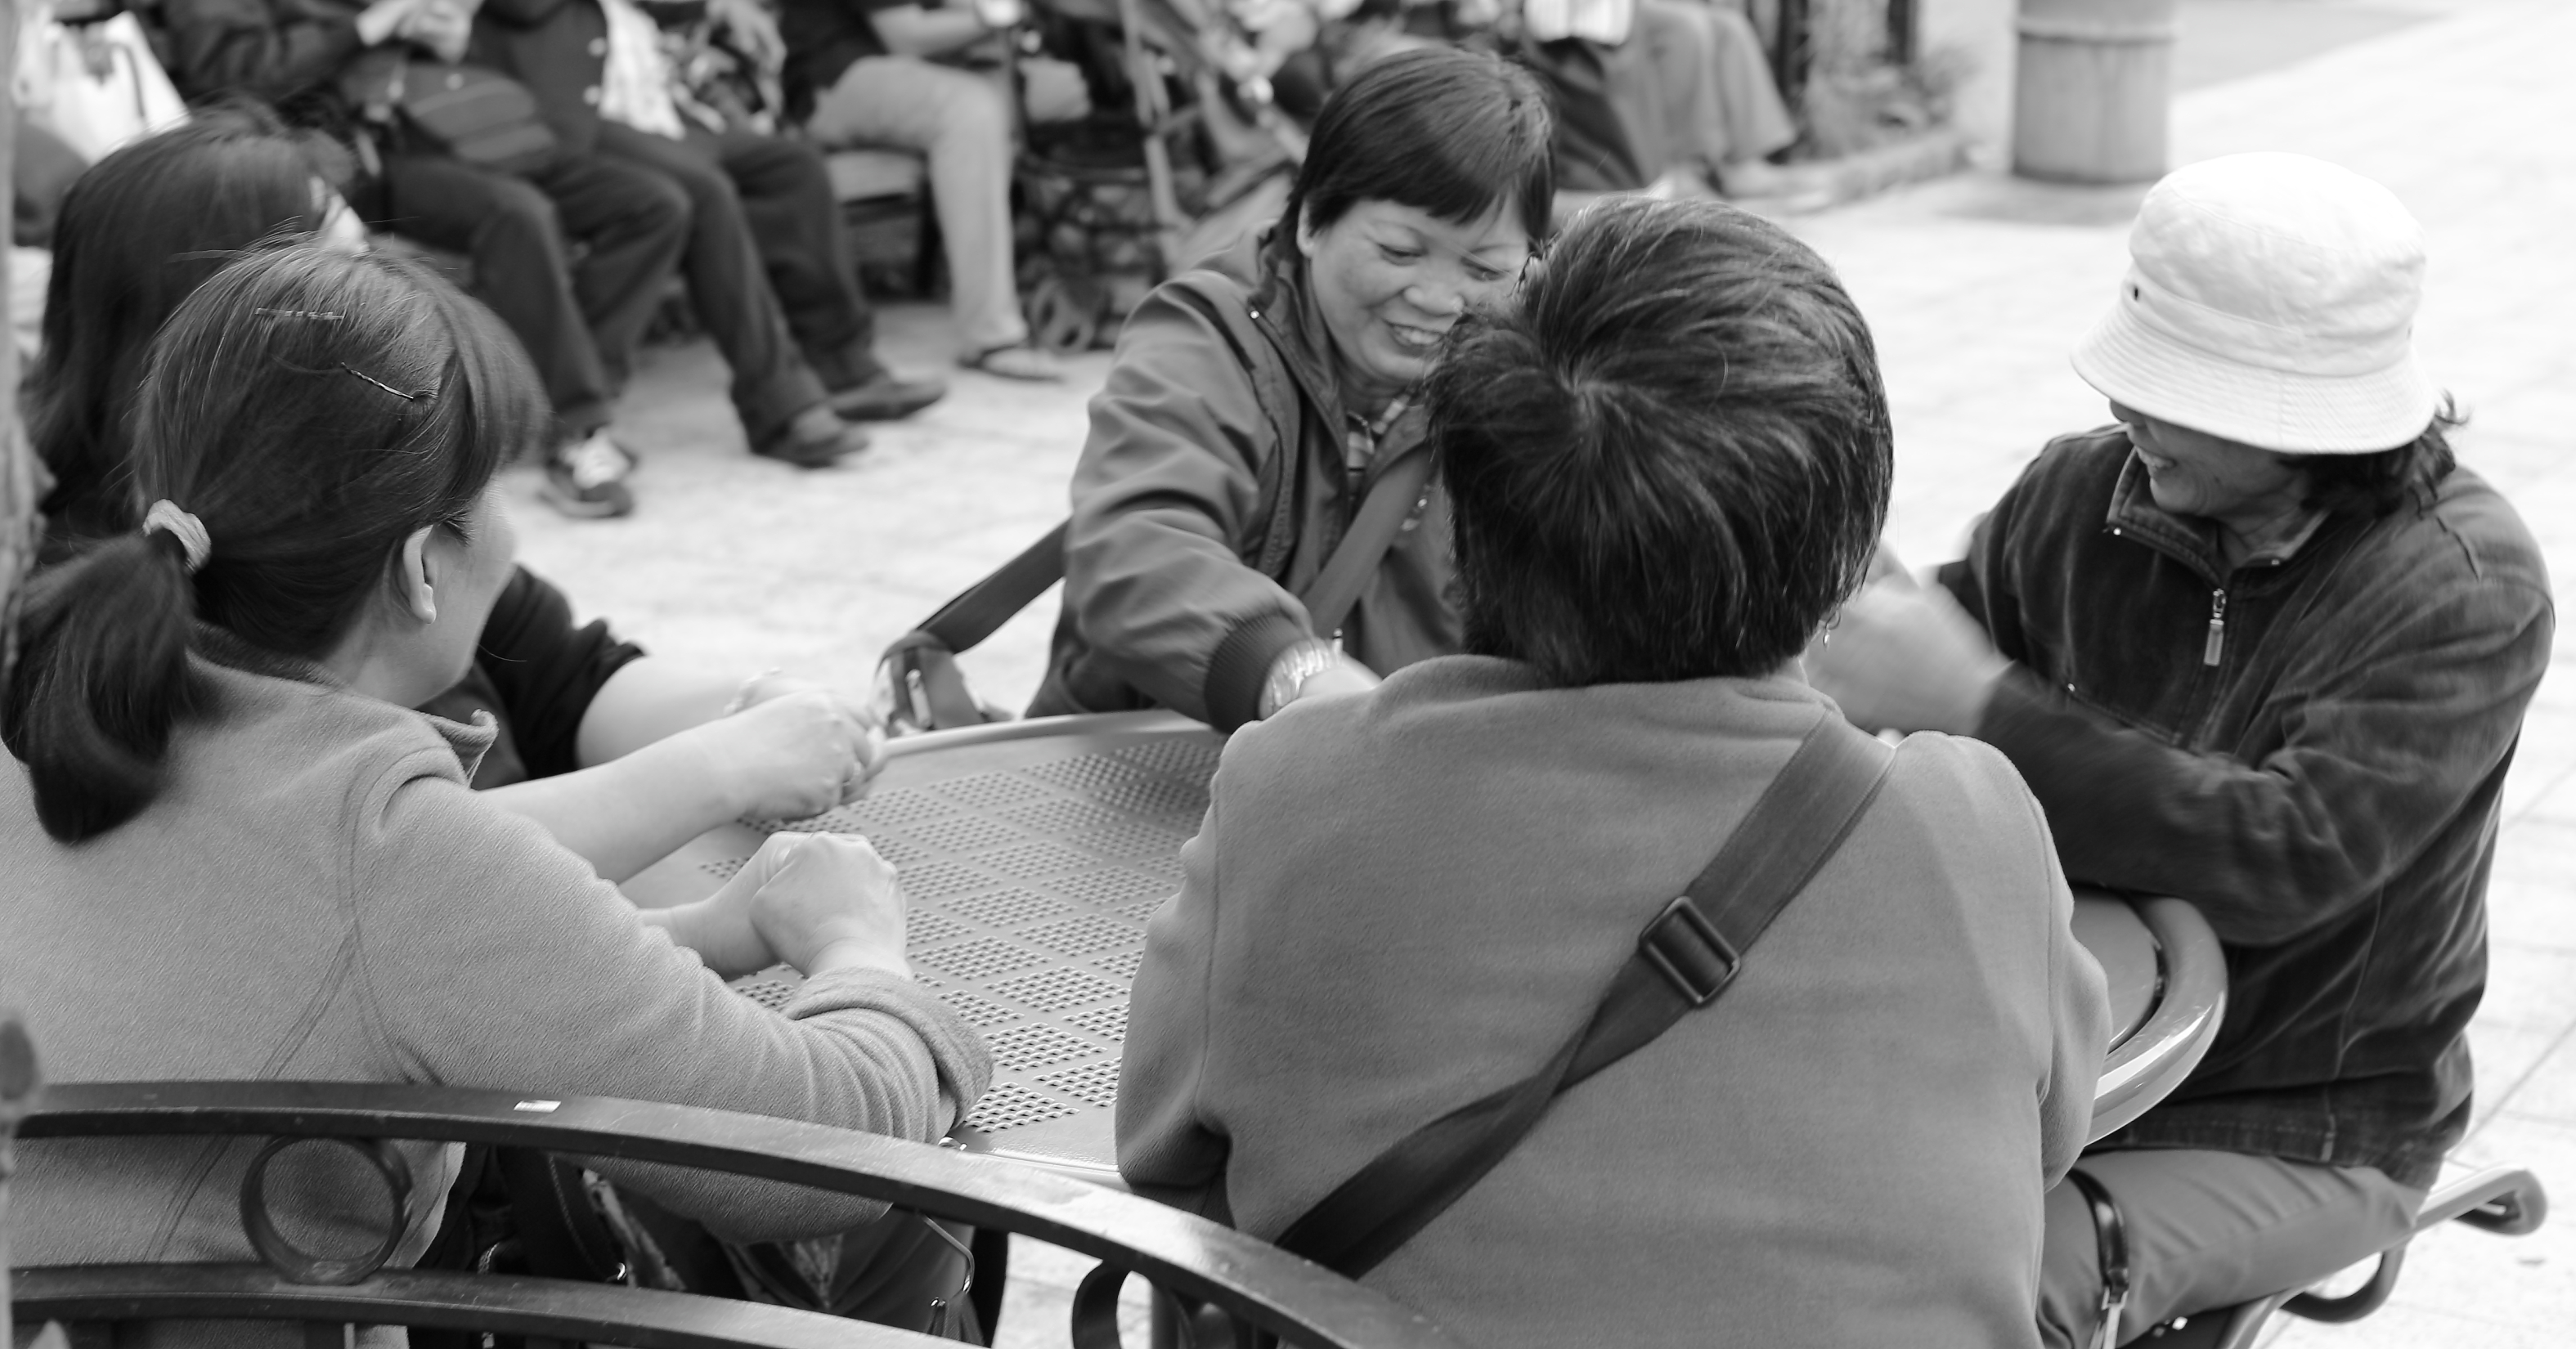
person, black and white, people, crowd, sitting, monochrome, conversation, interaction, monochrome photography, human positions